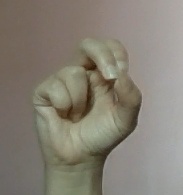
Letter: gaaf